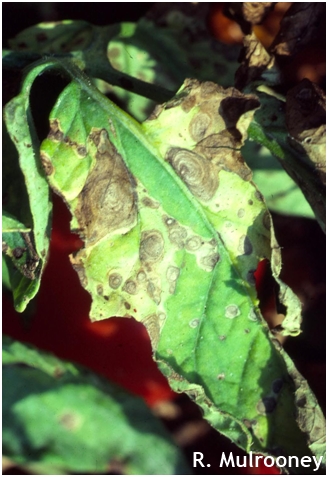
Labels: Tomato Early blight leaf